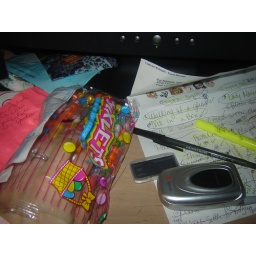
My hand is in the Sixlets. My computer desk mess after I got home from my roadtrip.